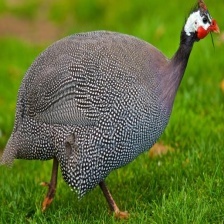
Species: GUINEAFOWL
Scientific name: NUMIDIDAE